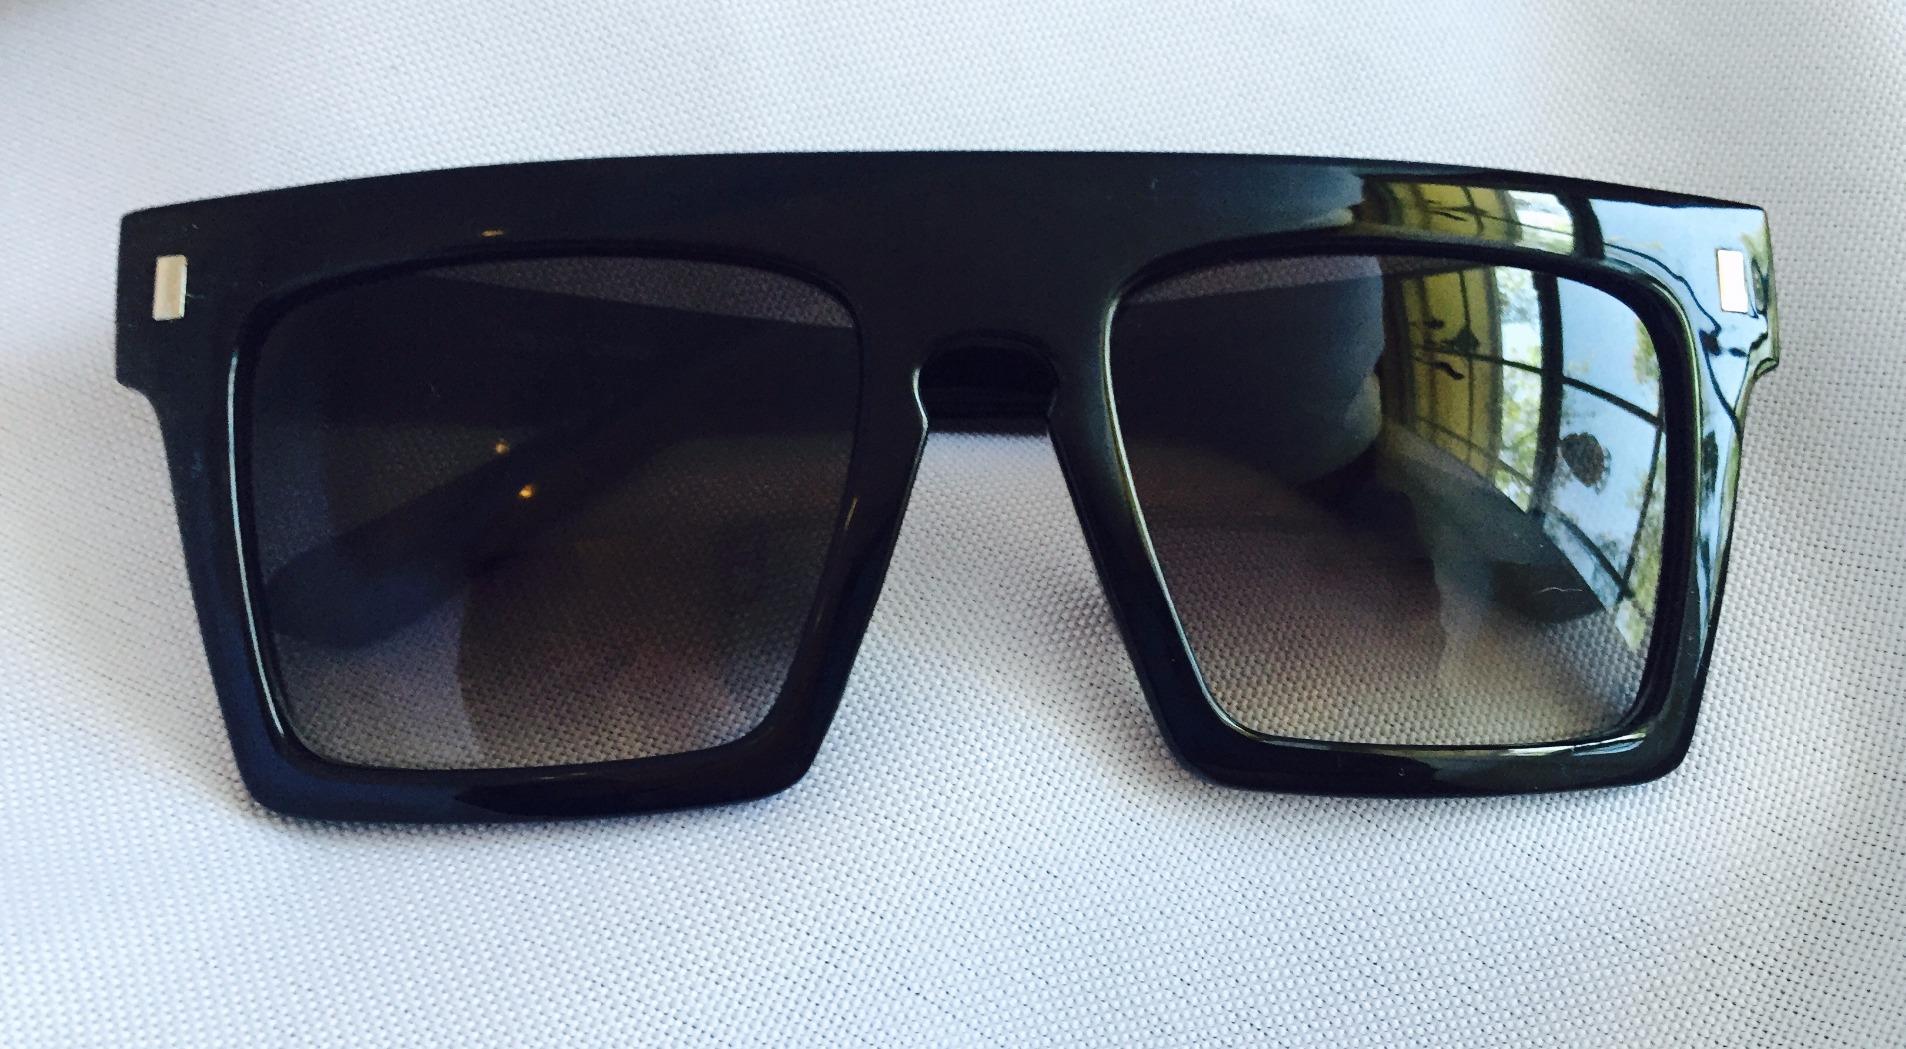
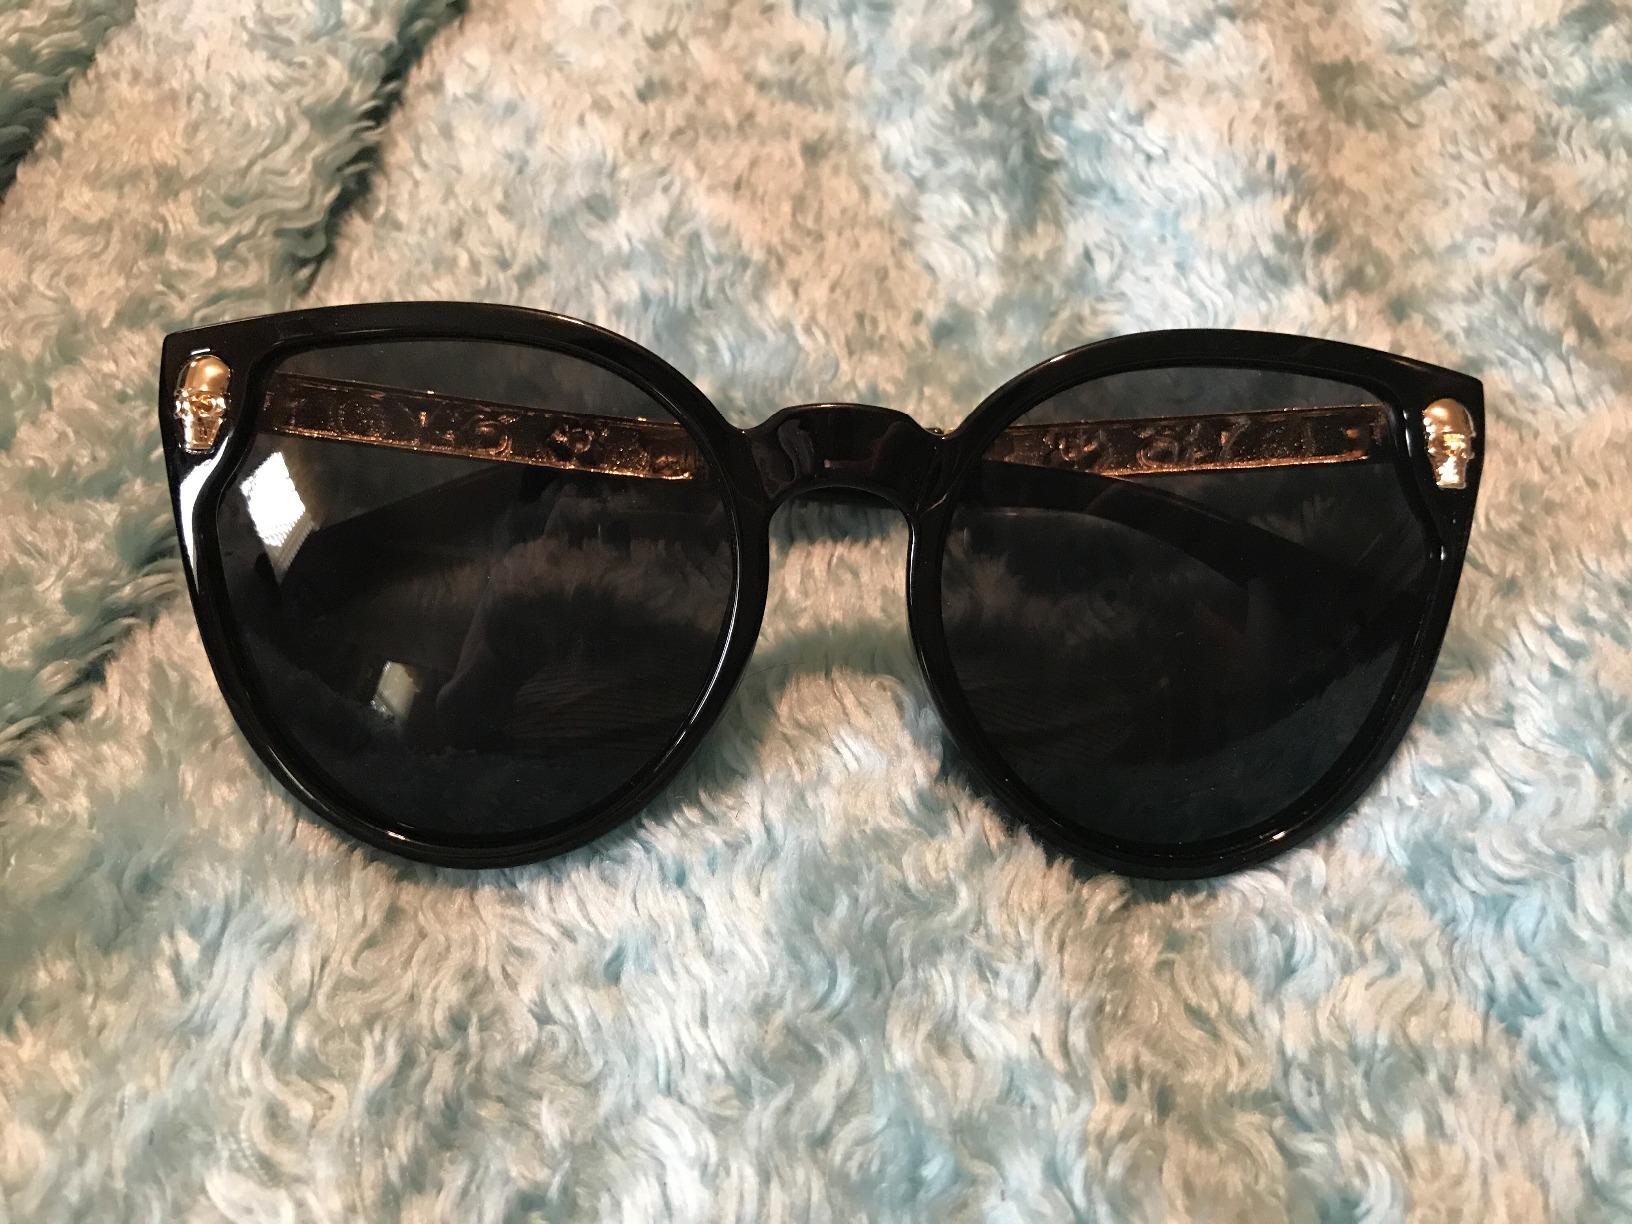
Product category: accessories_sunglasses
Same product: no